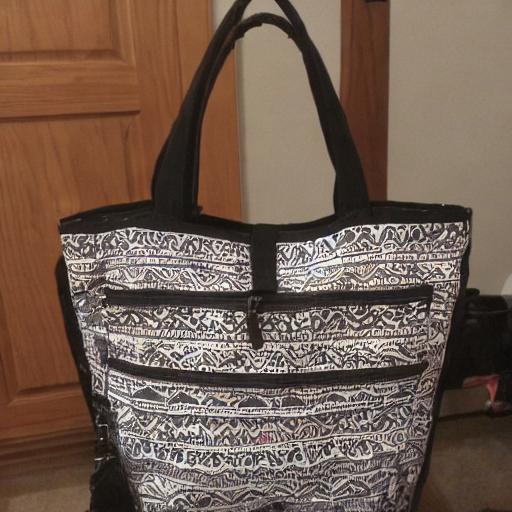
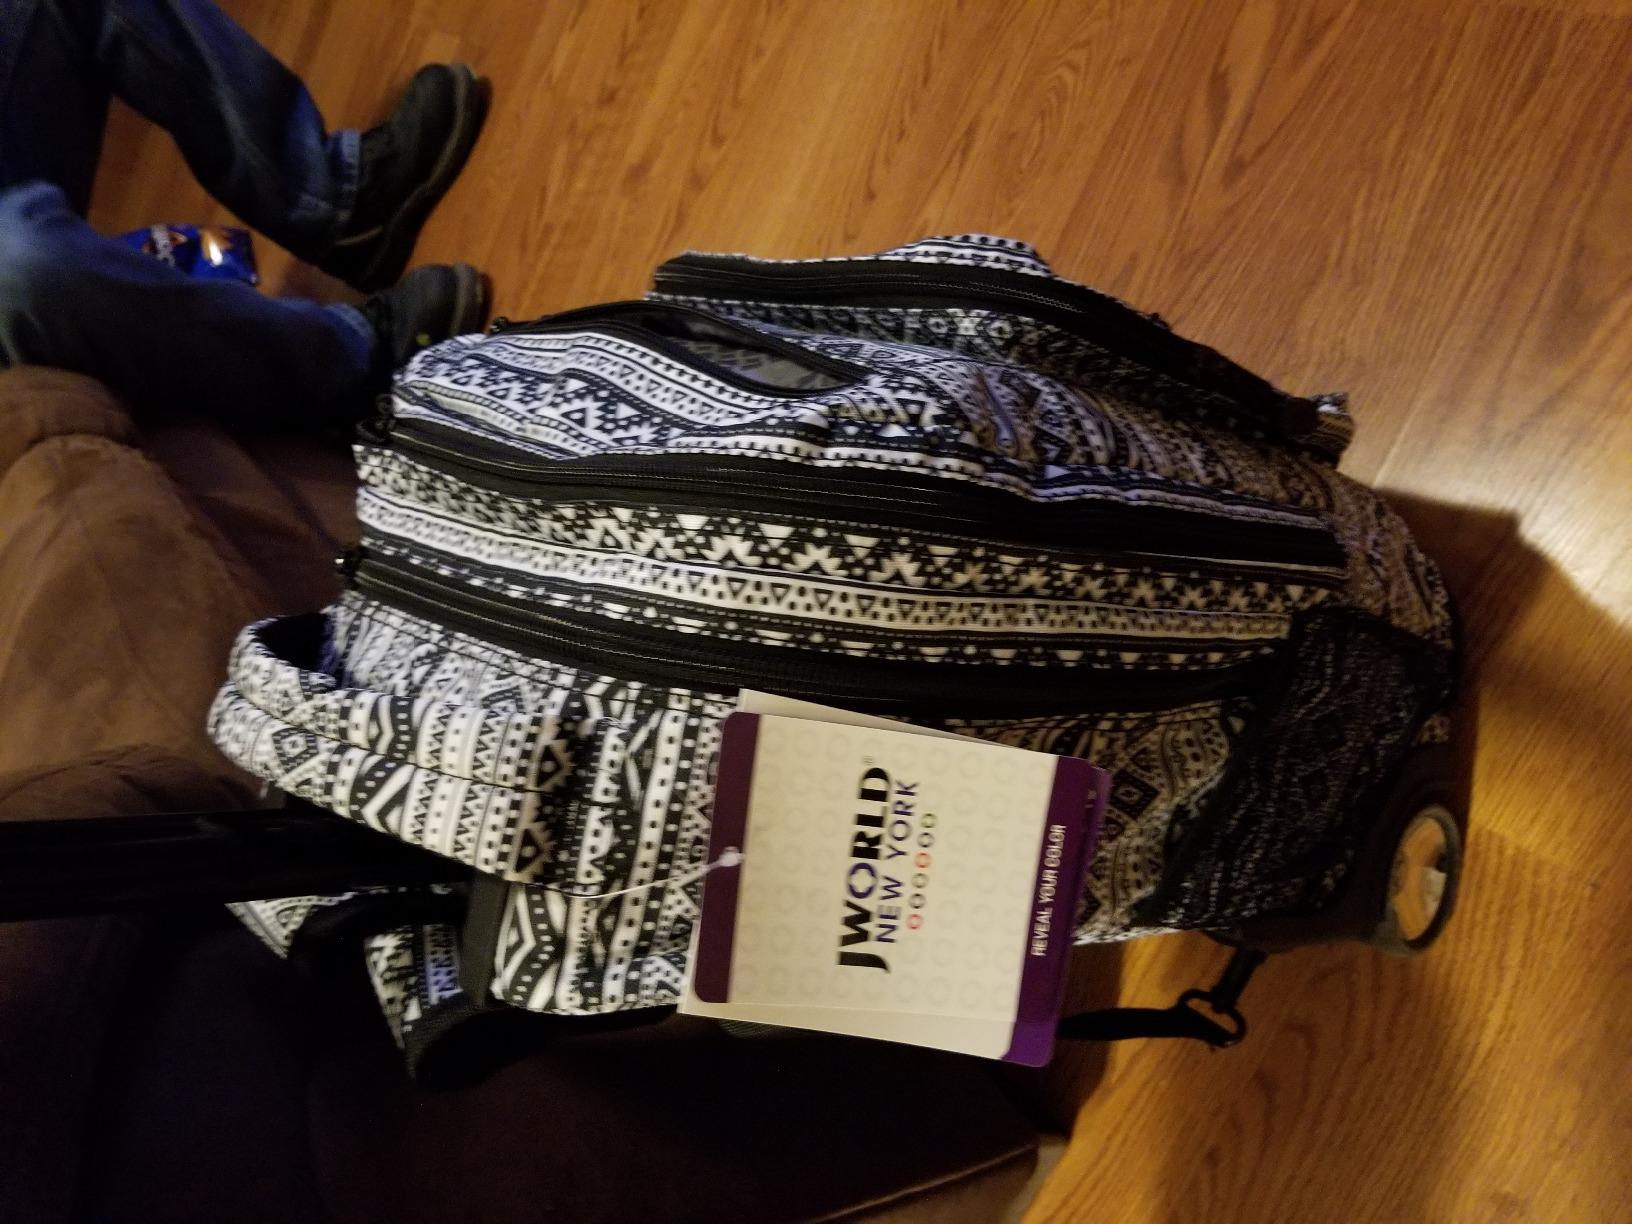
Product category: bag
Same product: no